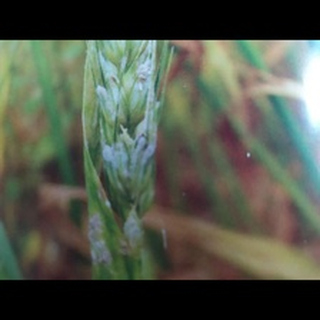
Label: wheat_mildew